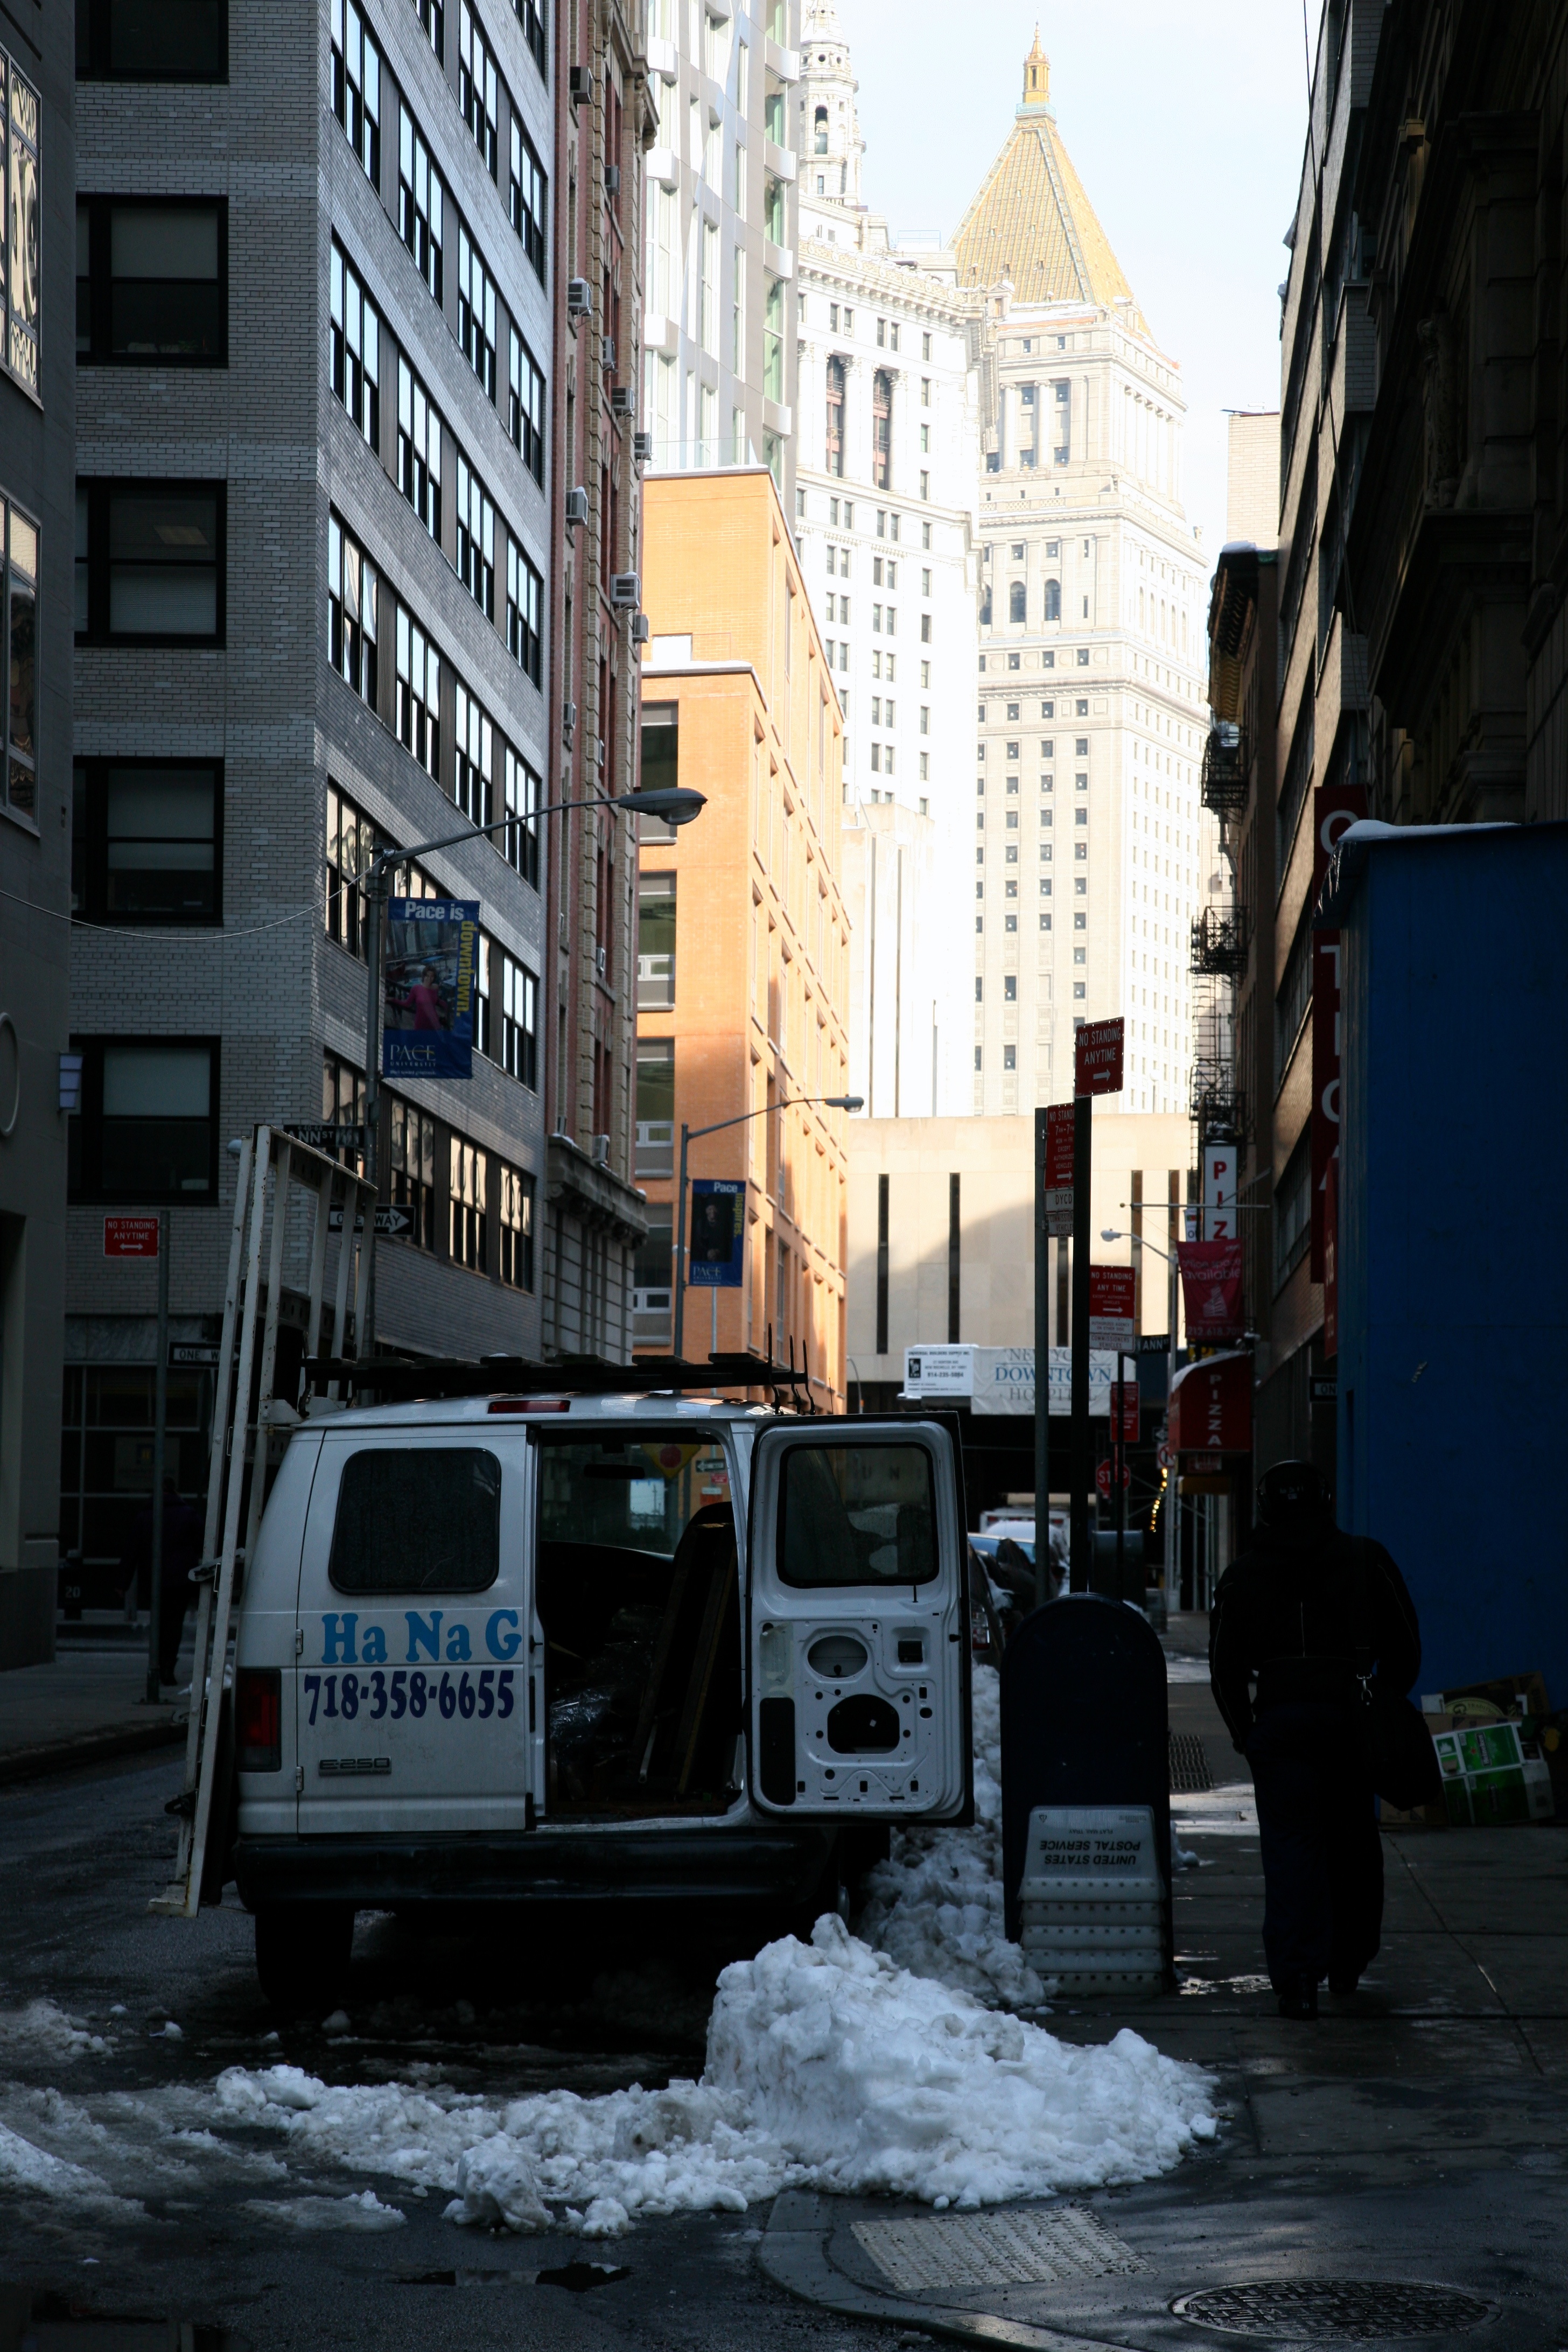
snow, winter, architecture, road, street, night, town, city, skyscraper, manhattan, cityscape, downtown, evening, vehicle, nyc, canon, waterway, newyork, infrastructure, newyorkcity, ny, 5d, lowermanhattan, ef24105mmf4lisusm, urban area